Yakima Electric Railway Museum

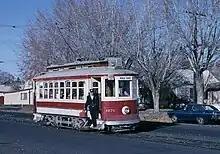
One of the Yakima Electric Railway Museum's trolleys in service in 1989

Yakima Electric Railway Museum is a railroad museum and heritage streetcar operator in Yakima, Washington, United States. It is located at the corner of South Third Avenue and Pine Street.